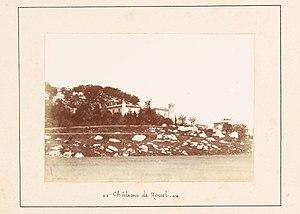
Château de Rouet
Rouet est une commune française située dans le département de l'Hérault en région Occitanie. Ses habitants sont appelés les Rouétains.